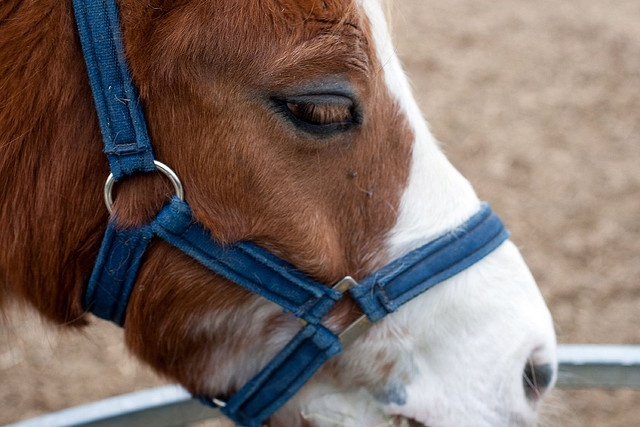
White and brown horse head with a blue strap.
A brown and white cow wearing a blue bridle.
The image is of the head of a brown and white horse.
There is a horse wearing a bridle on its face.
A brown and white horse is wearing a blue muzzle.